Melaleuca adenostyla

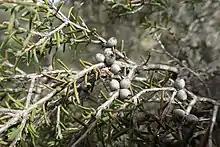
Leaves and fruit

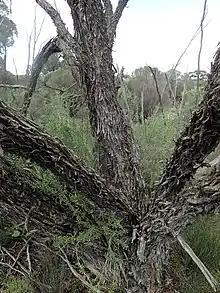
Bark

Melaleuca adenostyla is a plant in the myrtle family, Myrtaceae and is endemic to the south-west of Western Australia. It is a large, broom-like shrub to about high with narrow leaves and cream-coloured flowers and which often grows in saline places.